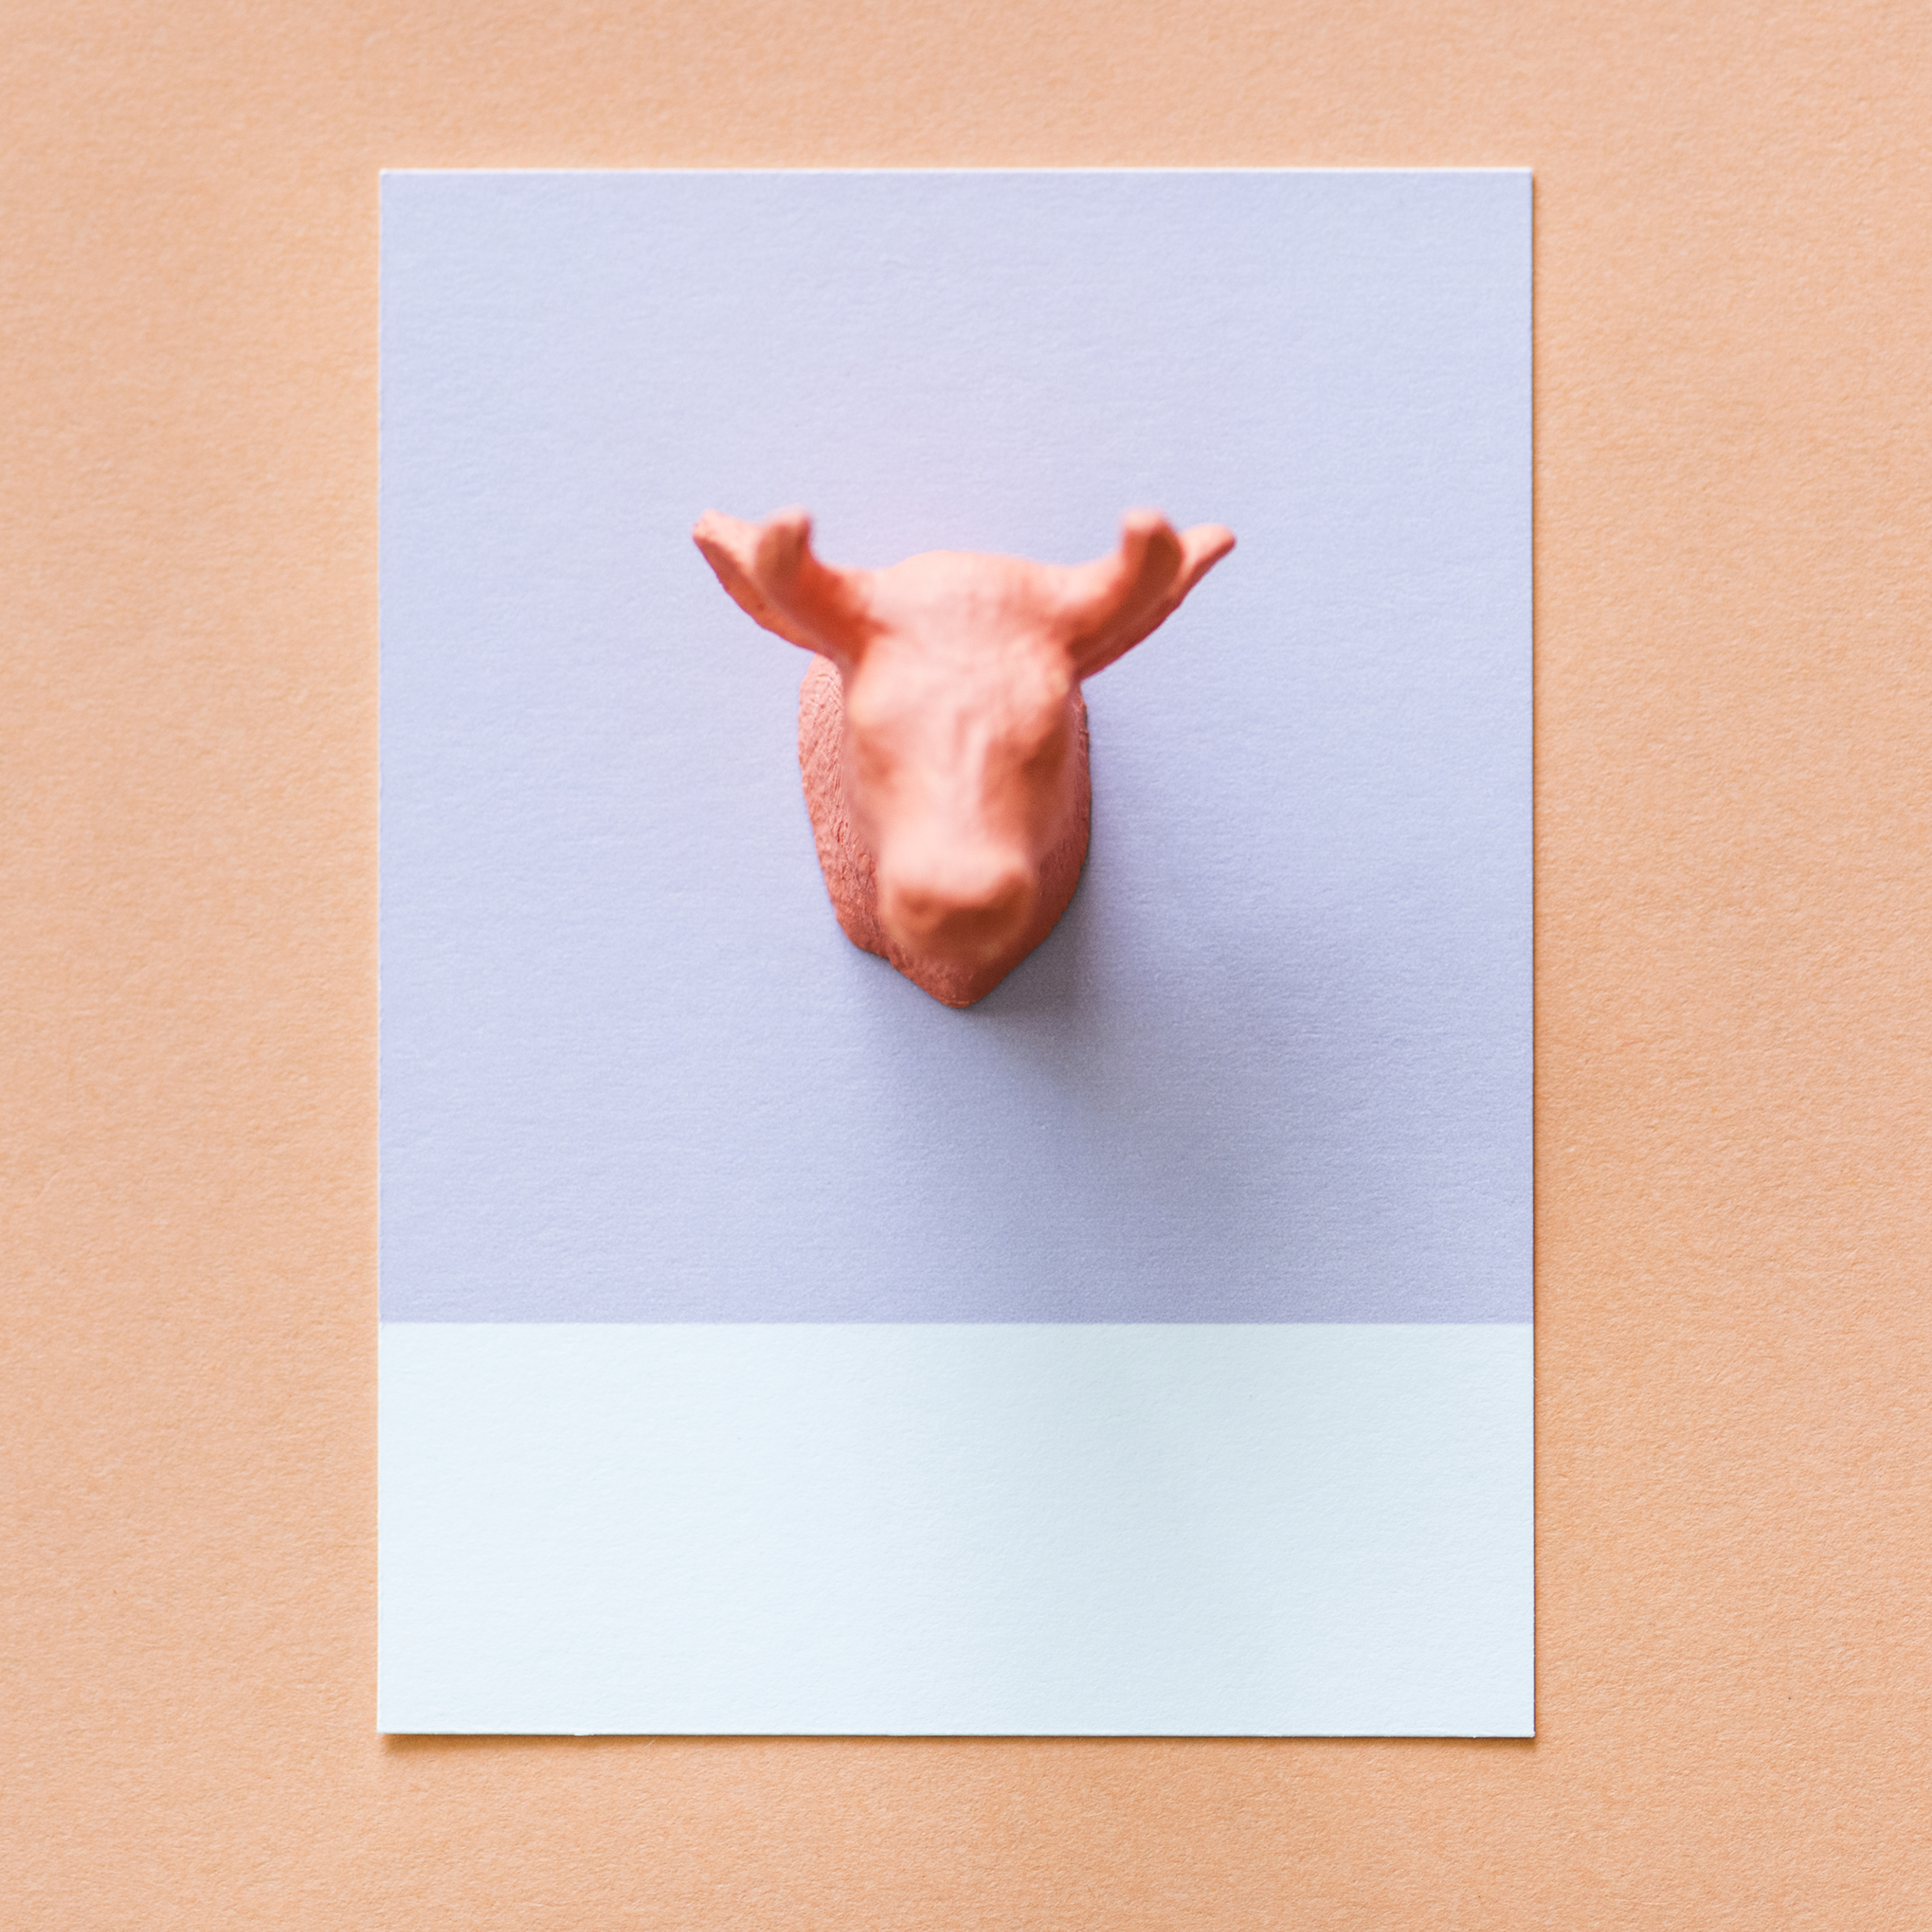
abstract, animal, background, card, colorful, concept, creative, decoration, figure, fun, joy, little, mini, miniature, model, moose, orange, paper, pattern, peach, play, purple, shape, small, symbol, textured, tiny, toy, picture frame, giraffe, snout, font